Olga Bogdanova (chemist)

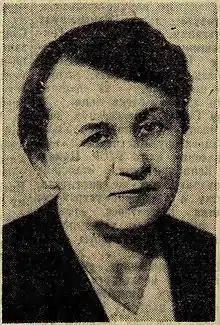
Bogdanova in 1950

Olga Konstantinovna Bogdanova (Russian: Ольга Константиновна Богда́нова; 29 June n.s., 1896 — March 1982) was a Soviet chemist who specialized in organic catalysis.